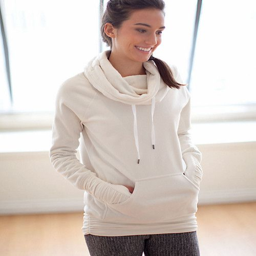
i ironically have a thing for workout clothes .